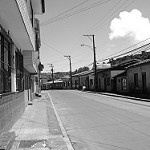
Label: B & W